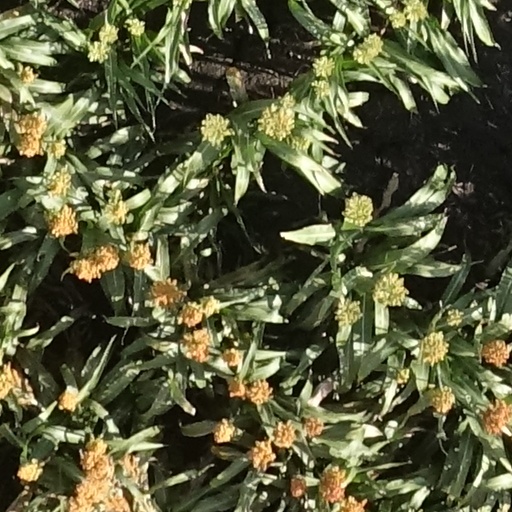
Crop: sorghum